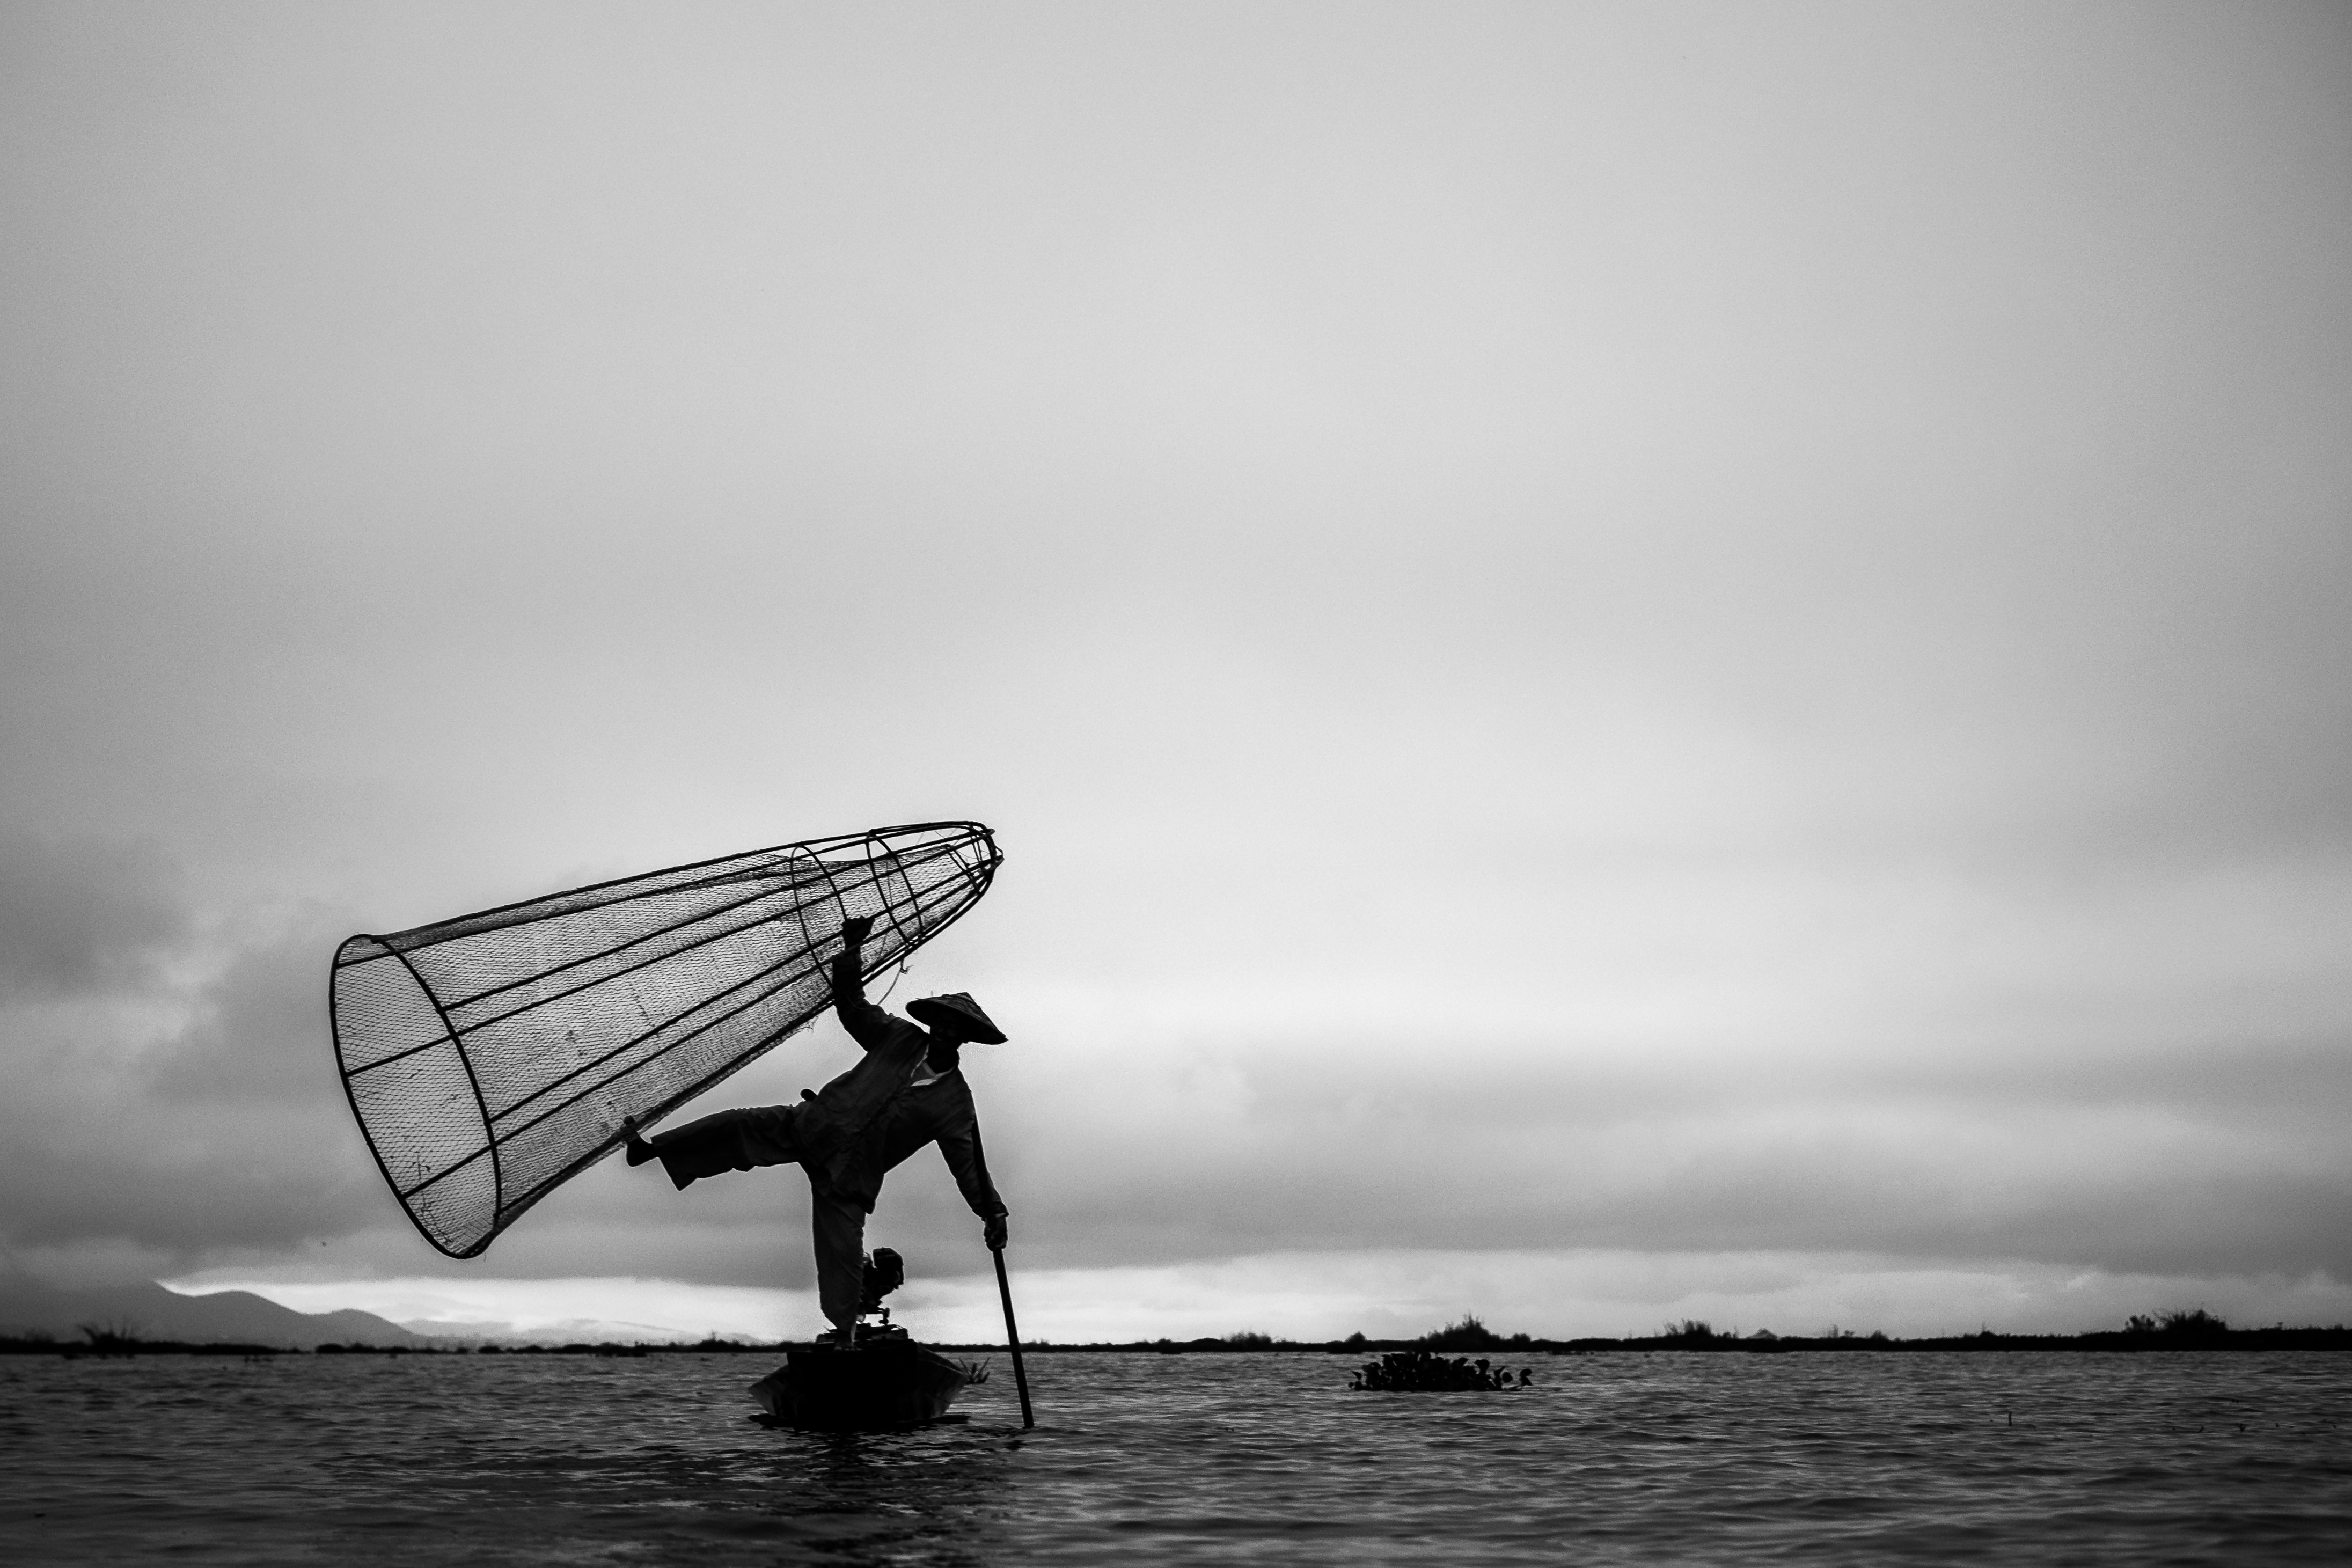
man, sea, water, nature, ocean, silhouette, black and white, people, sky, white, boat, street, photography, wave, lake, wind, explore, transportation, boot, standing, surfing, reflection, vehicle, athletic, fisherman, sailing, surfboard, black, monochrome, streetphotography, flickr, bw, blackandwhite, project, sporty, creativecommons, windsurfing, net, wasser, see, sw, scene, schwarzweis, natur, shipping, posed, navy, shape, sportive, 32, himmel, menschen, strasenfotografie, umriss, mann, 365, 366, erwachsener, fujixt1, fujifilmxt1, project365, projekt, szene, adult, photoaday, pictureaday, project366, streettog, tog, querformat, landscapeformat, stehend, schattenbild, schattenriss, gestellt, verkehr, sportlich, athletisch, myanmar, burma, fischer, inle, nyaungshwe, netz, monochrome photography, surfing equipment and supplies